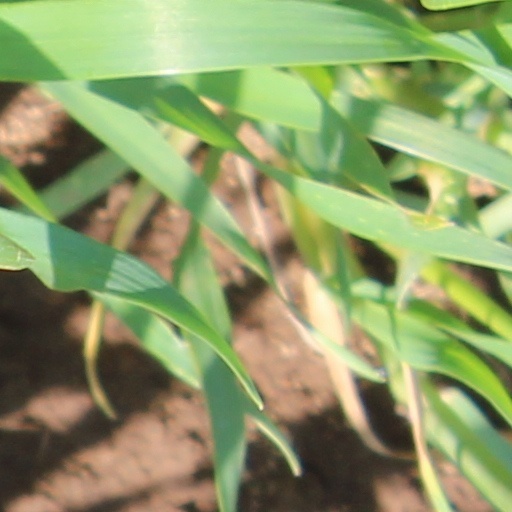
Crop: wheat